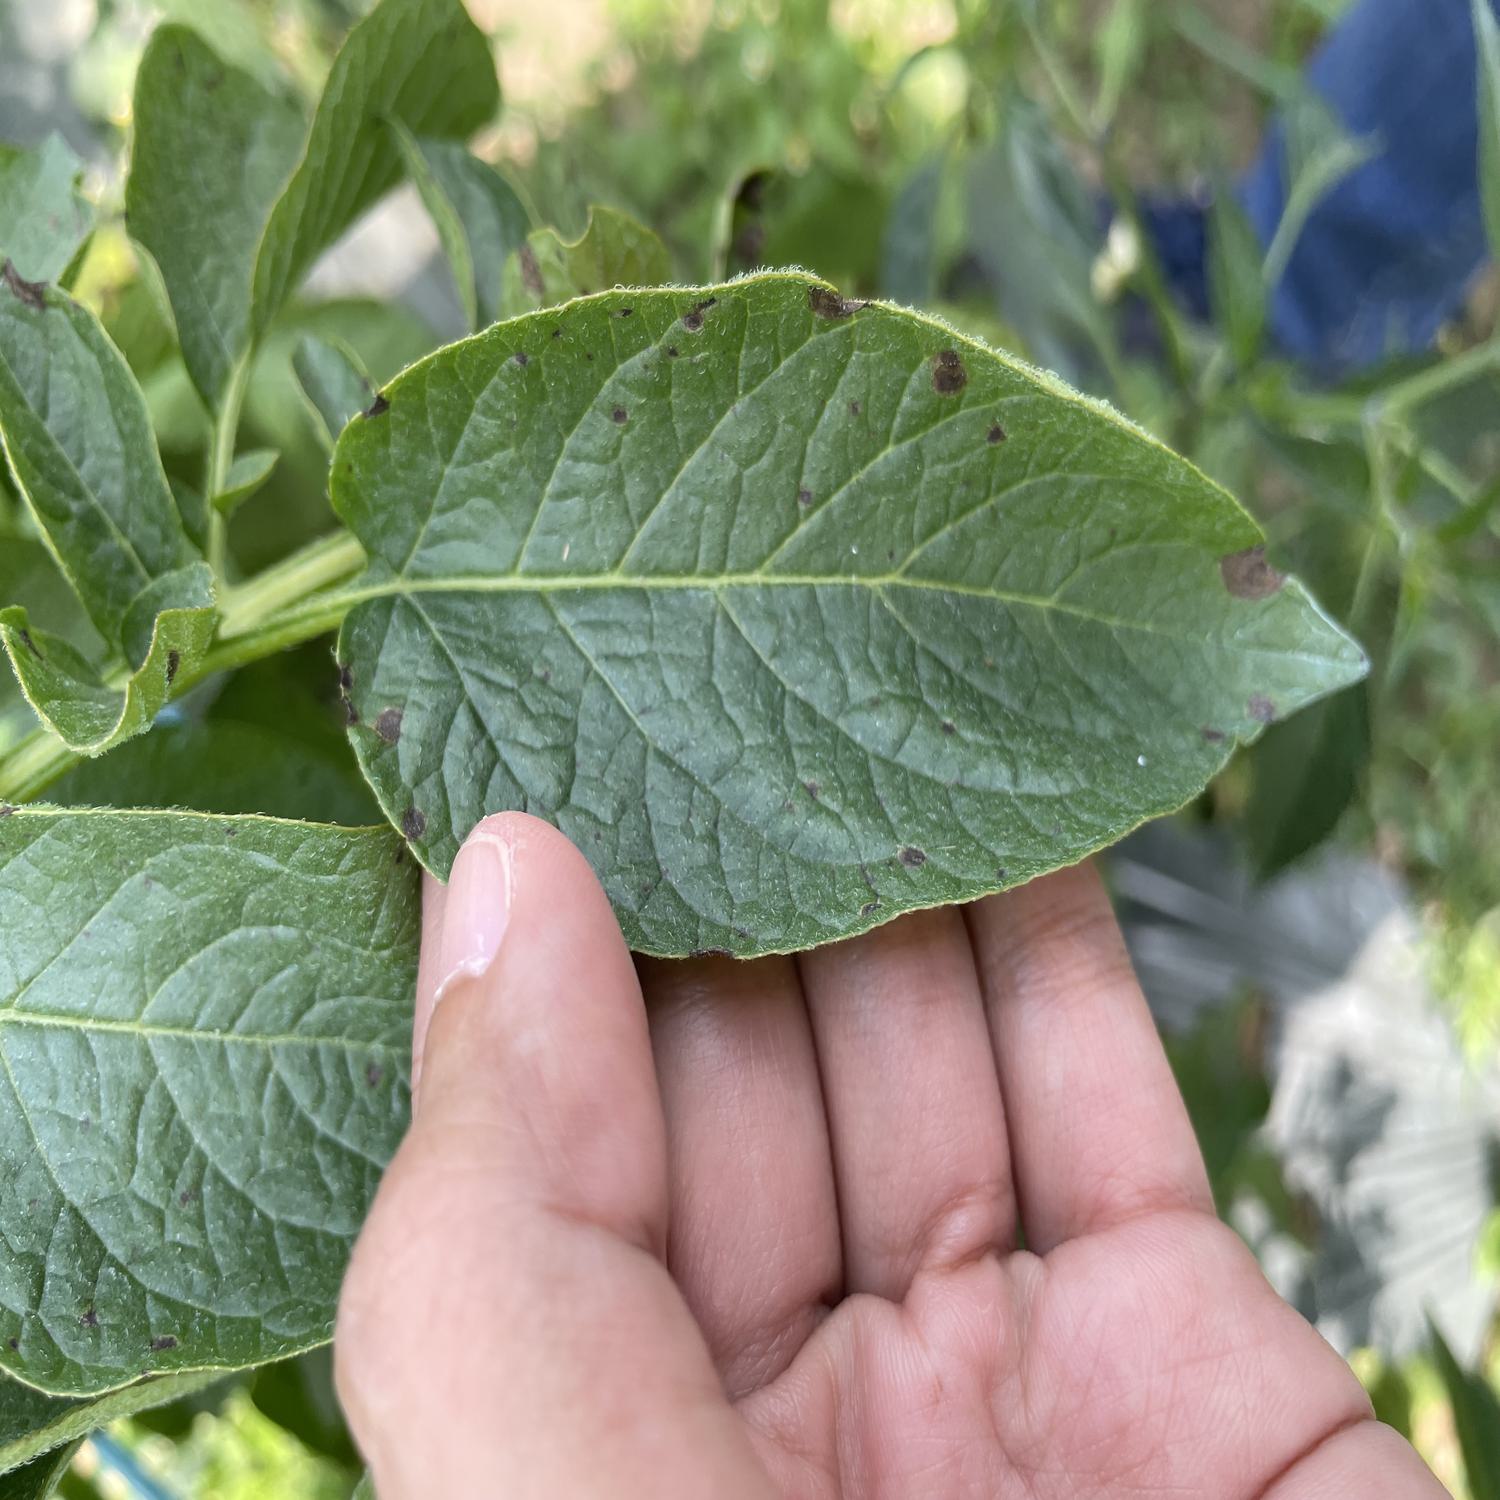
Label: Fungi